Climate change in Iowa

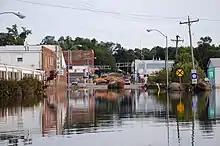
Flooded road, Colfax, 2010

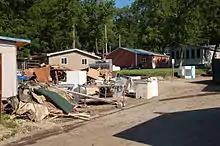
Flood damage, Lake Delhi, 2010

"Changing the climate is likely to increase the frequency of floods in Iowa. Over the last half century, average annual precipitation in most of the Midwest has increased by 5 to 10 percent. But rainfall during the four wettest days of the year has increased about 35 percent, and the amount of water flowing in most streams during the worst flood of the year has increased by more than 20 percent. During the next century, spring rainfall and average precipitation are likely to increase, and severe rainstorms are likely to intensify. Each of these factors will tend to further increase the risk of flooding".